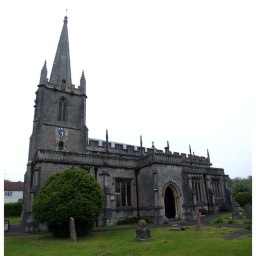
This church is noted for its Jacobean pulpit and chancel screen and one of the finest barrel roofs in England.